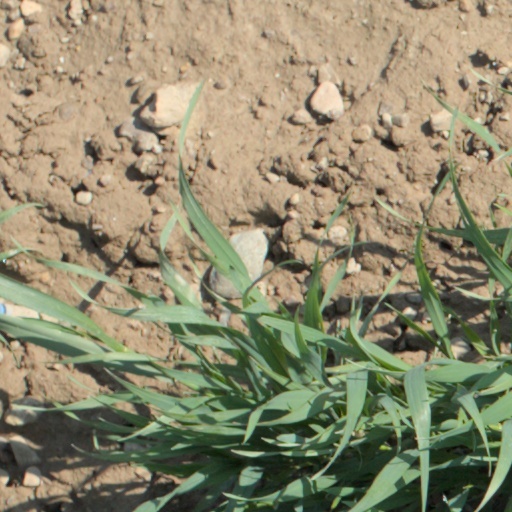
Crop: wheat